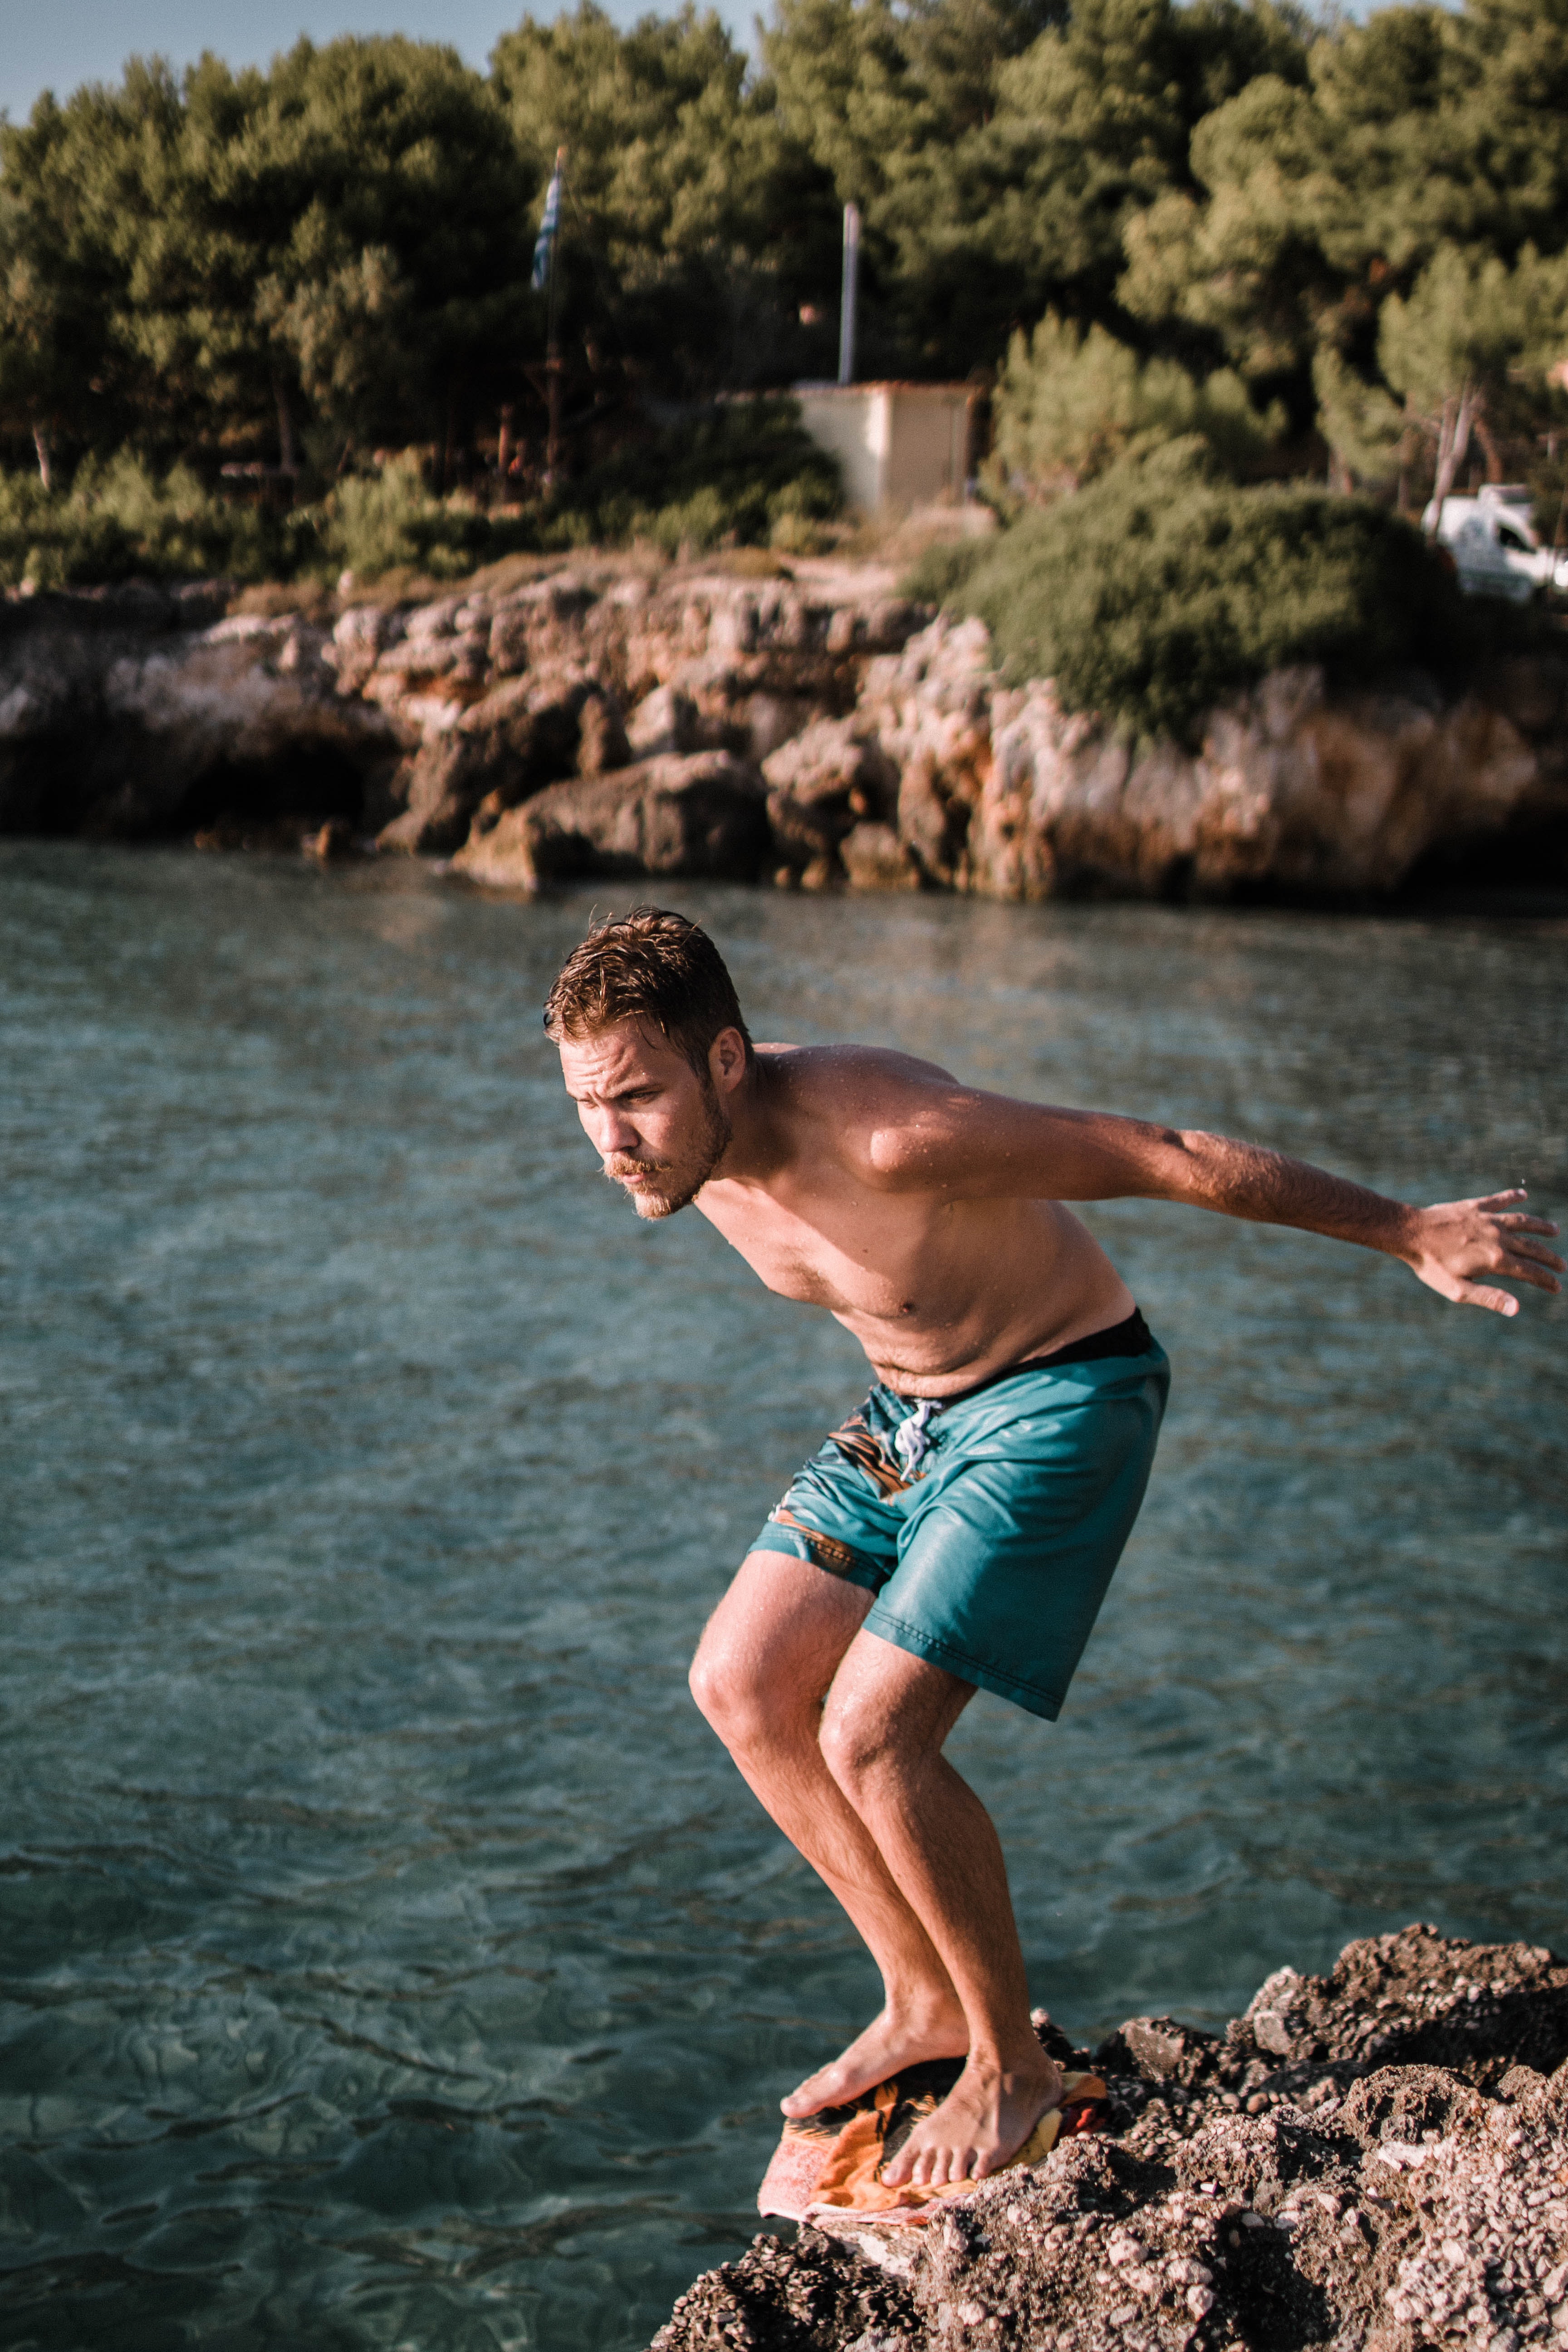
water, Barechested, vacation, board short, summer, beauty, turquoise, sea, fun, muscle, tree, ocean, leg, coast, beach, rock, photography, shorts, coastal and oceanic landforms, leisure, happy, trunks, wave, barefoot, terrain, bay, river, tropics, swimwear, chest, jumping, cliff, tourism, physical fitness